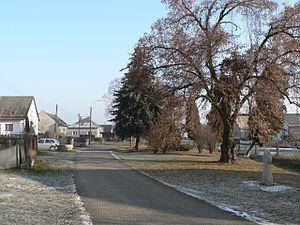
Rájec est une commune du district de Šumperk, dans la région d'Olomouc, en République tchèque. Sa population s'élevait à 492 habitants en 2018.